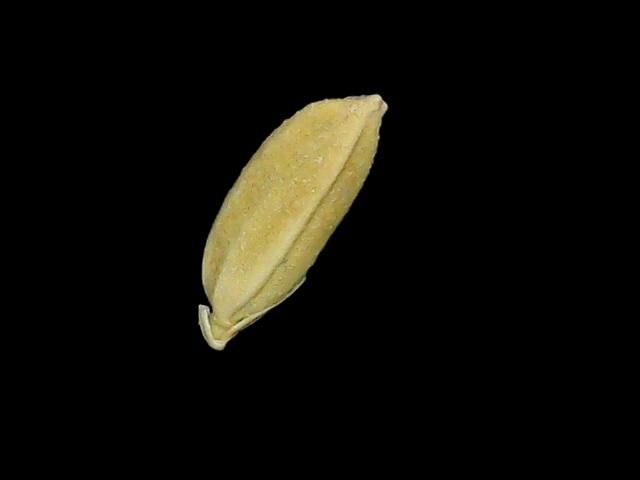
Rice variety: Bd95